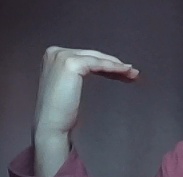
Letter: haa